List of Hot Adult Contemporary number ones of 1990

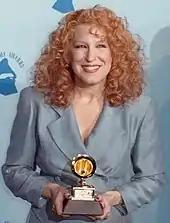
Singer Bette Midler

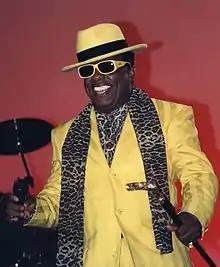
Singer Ronald Isley

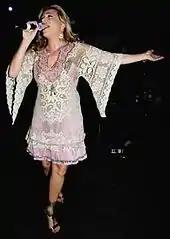
Singer Taylor Dayne

a. Due to the holiday period, "Billboard" did not publish an issue dated December 30, 1989. The issue dated January 6, 1990, showed the "last week" position of every song in the Hot Adult Contemporary chart as identical to the chart dated December 23, placing "Another Day in Paradise" by Phil Collins at number one for a further week. "Billboard" has since published a revised chart dated December 30 on their website showing "How Am I Supposed to Live Without You" at number one.